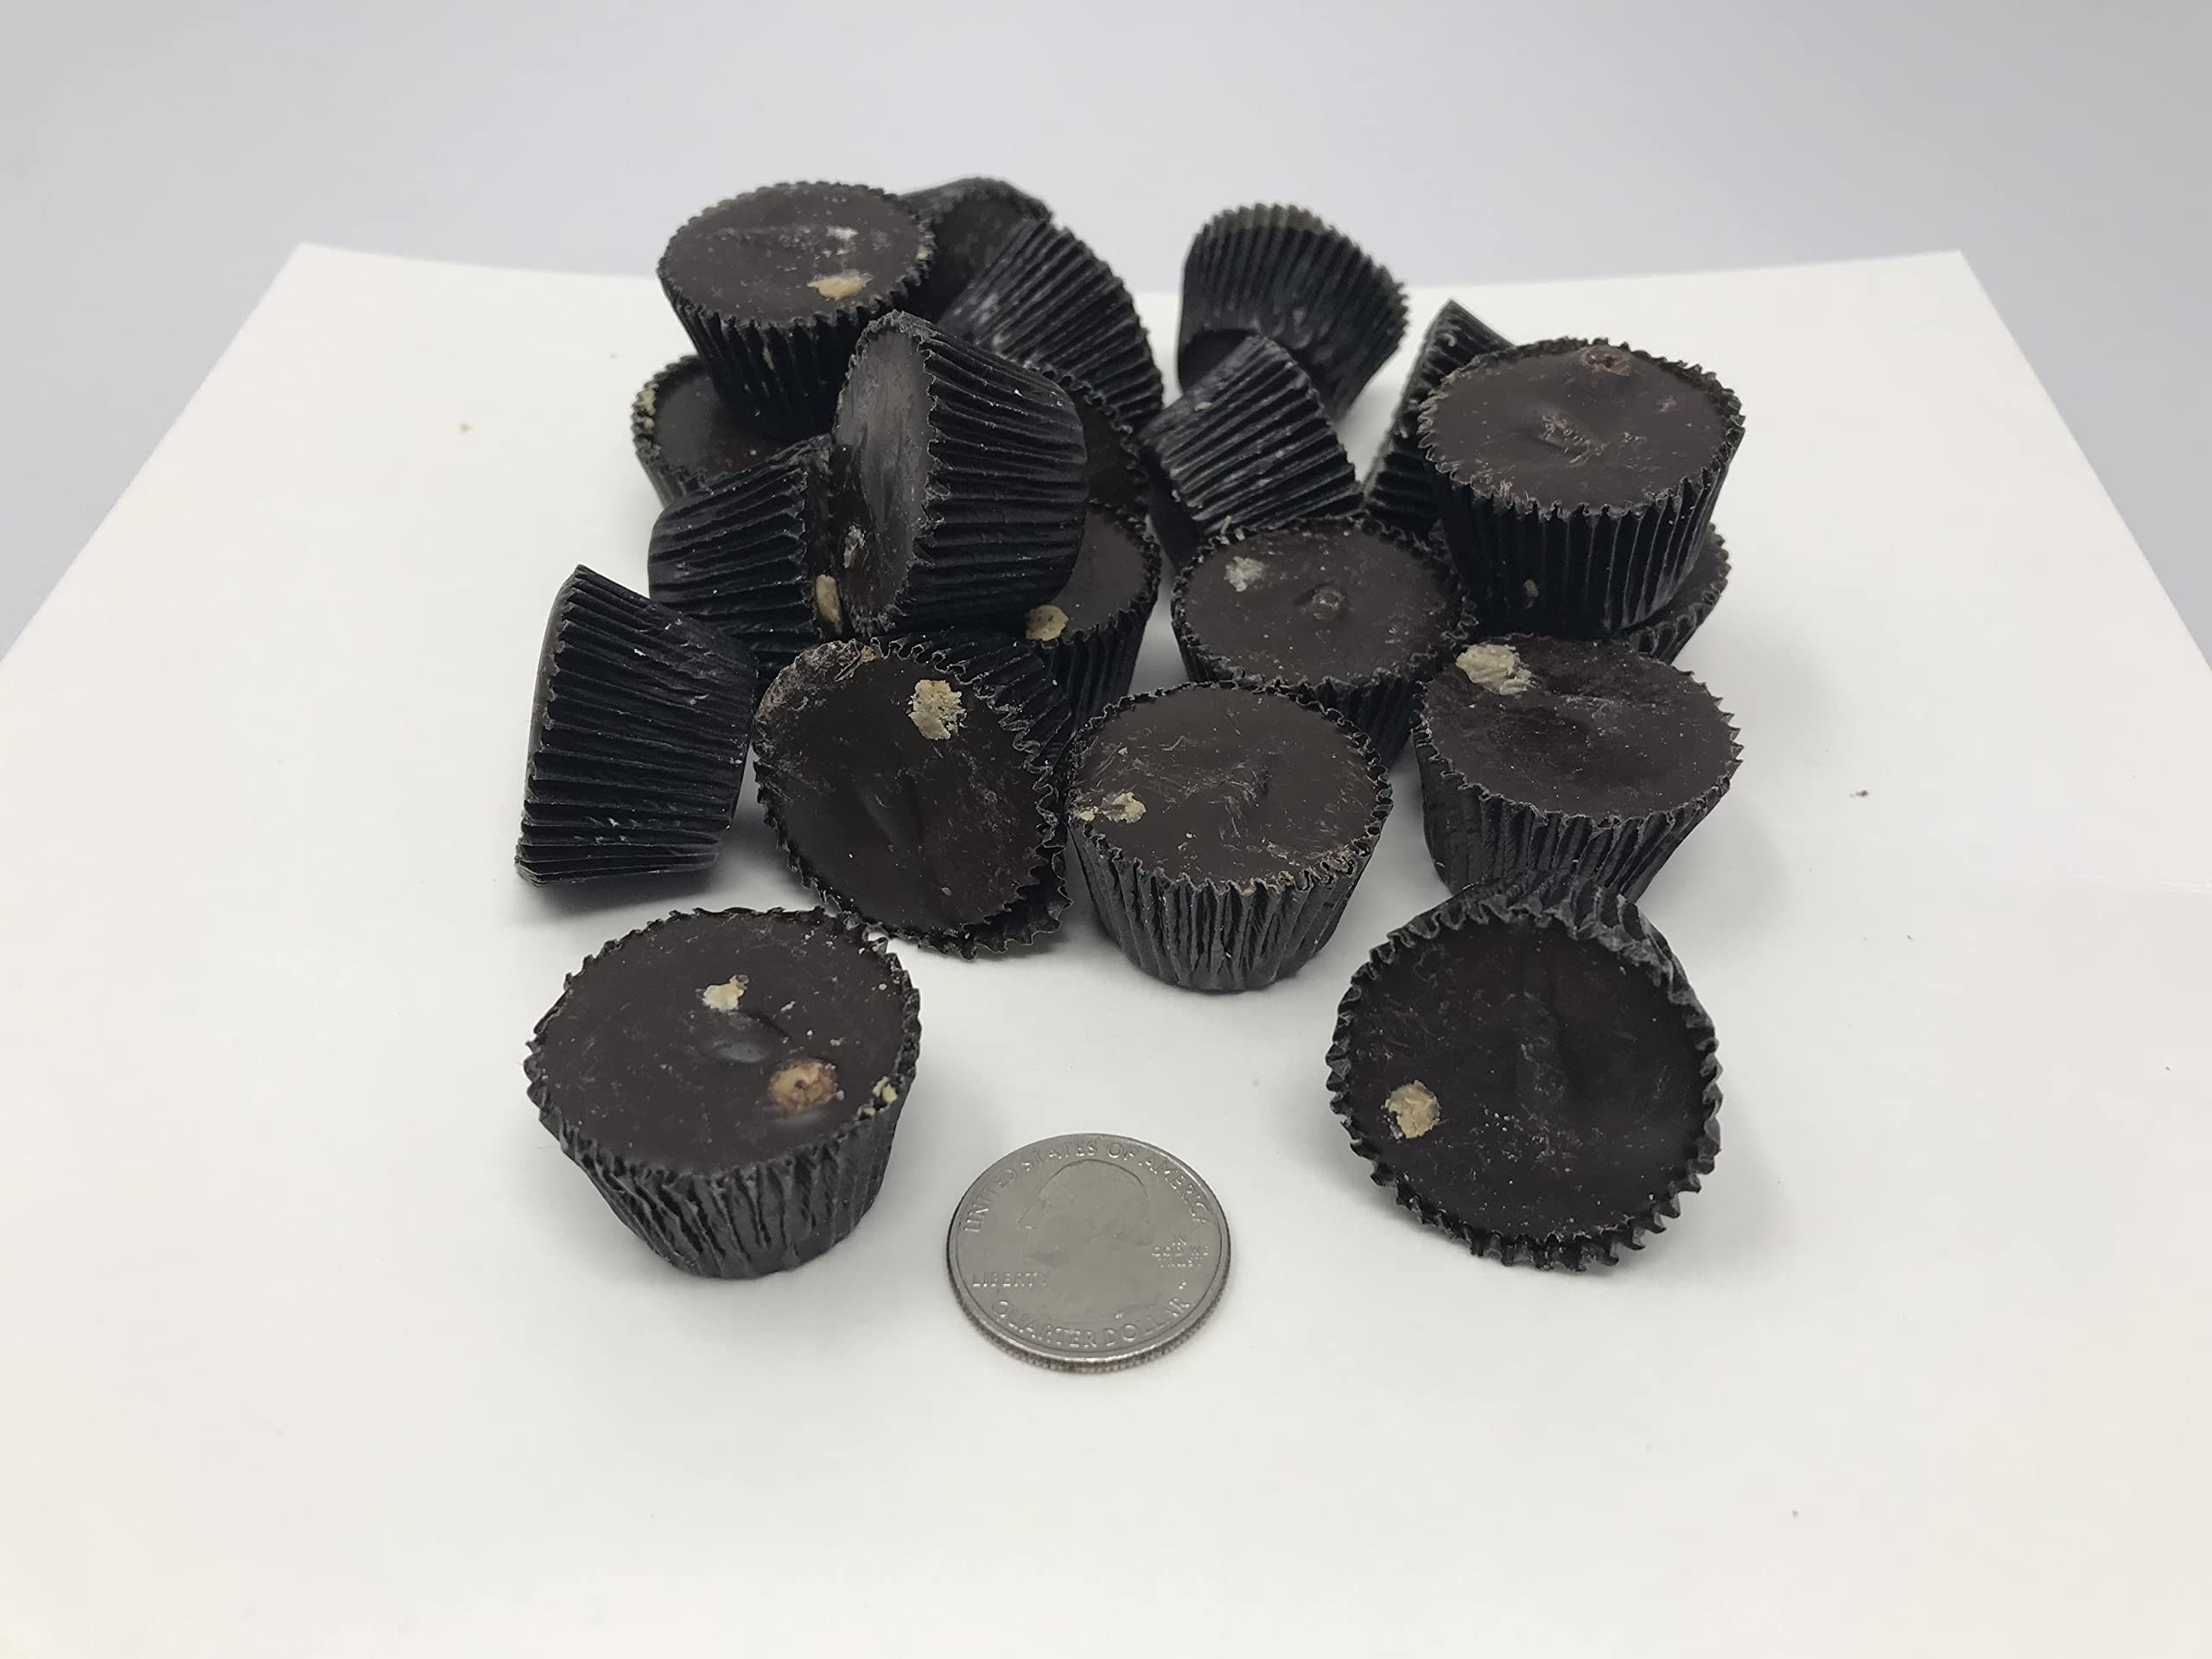
Item Name: Dark Chocolate Peanut Butter Cups bulk 2 pounds snack size
Product Description: Dark Chocolate Peanut Butter Cups. Dark Chocolate filled with creamy peanut butter. These are delicious. A favorite item among our local customer base. This listing is for a bulk 2 pound bag of Dark Chocolate Peanut Butter Cups.
Value: 32.0
Unit: Ounce

Price: 22.41